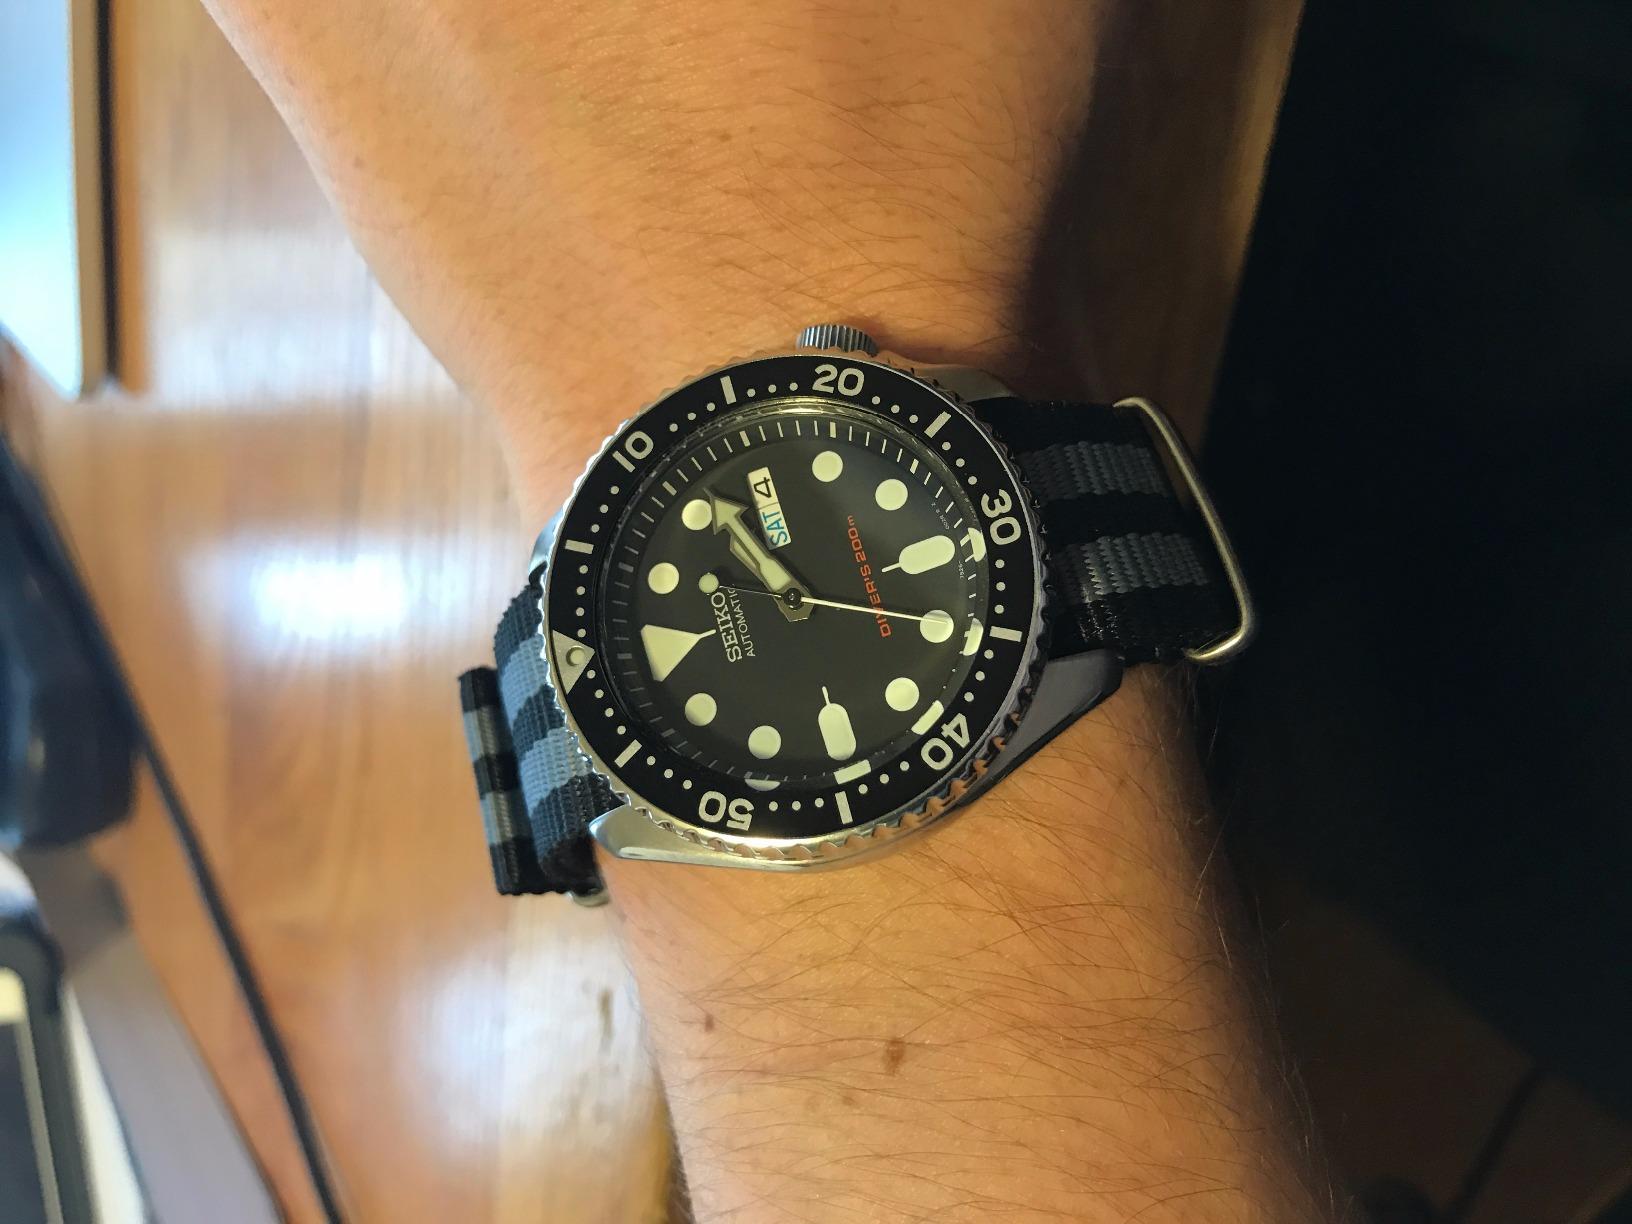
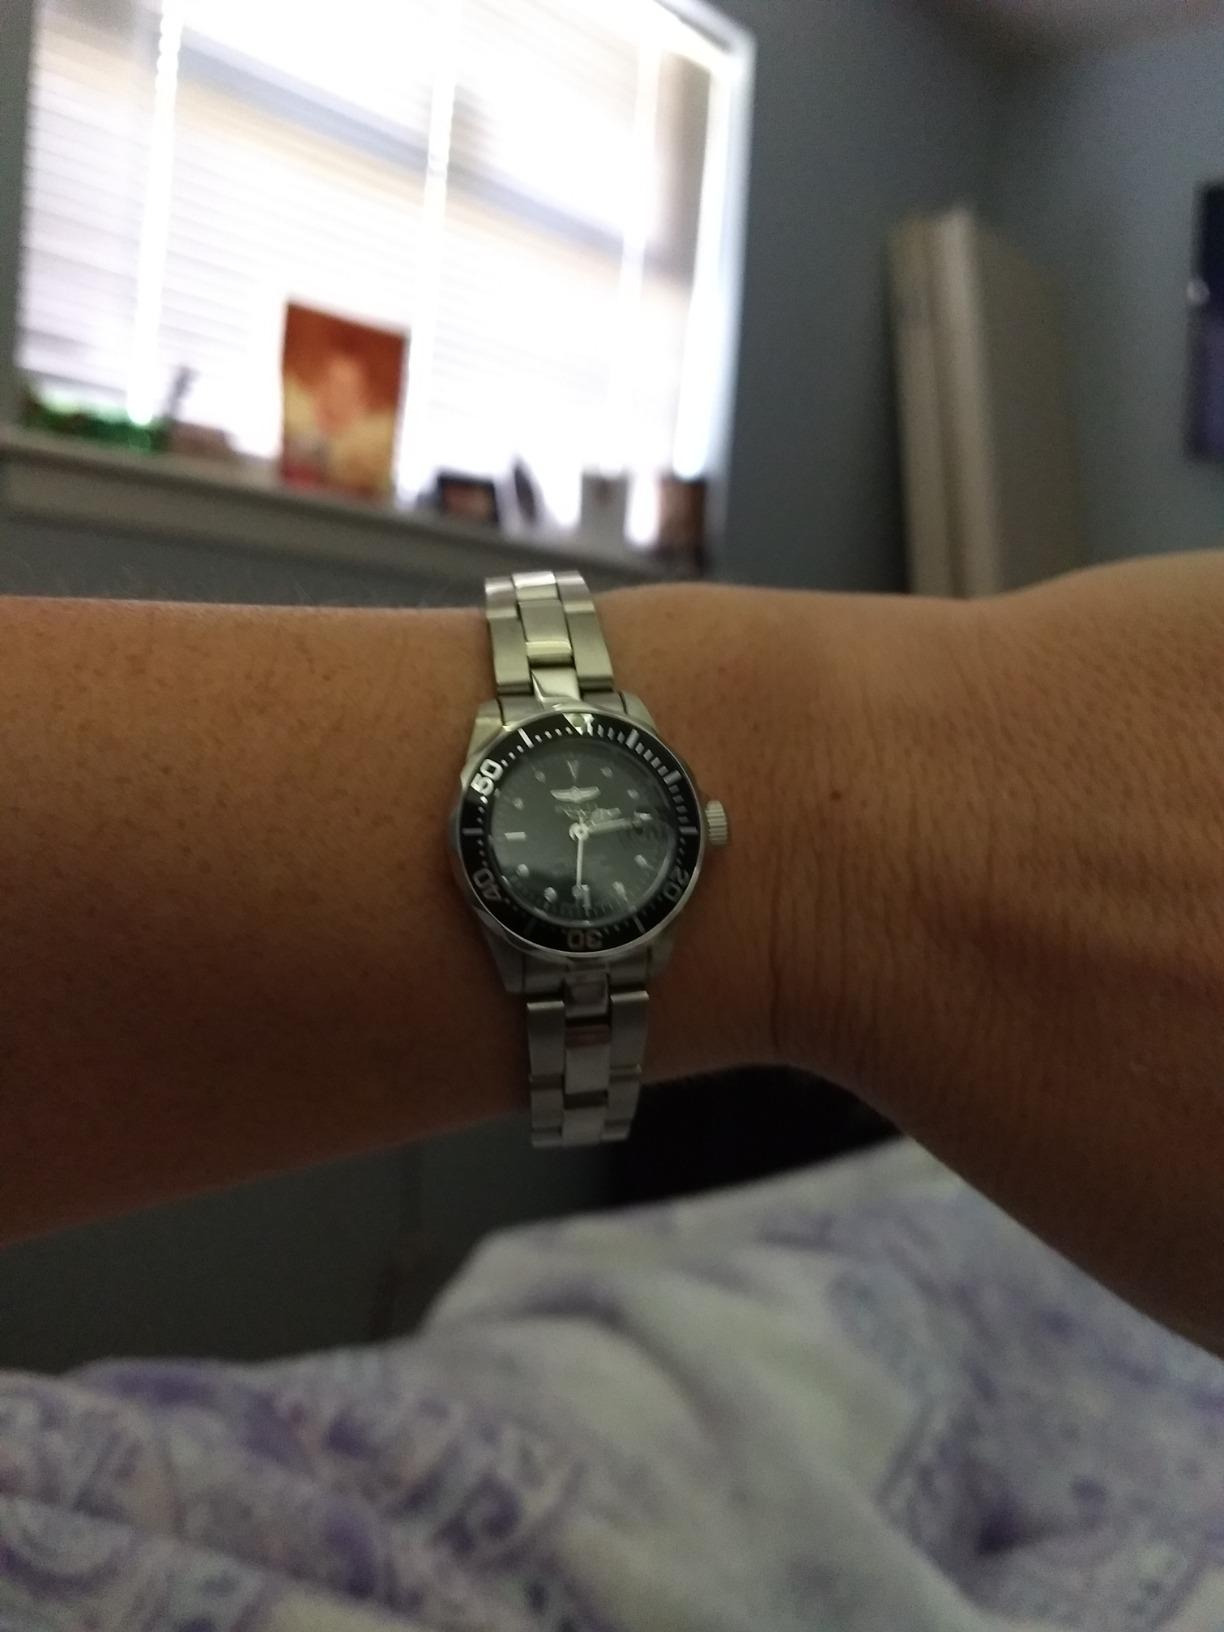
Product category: accessories_watch
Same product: no